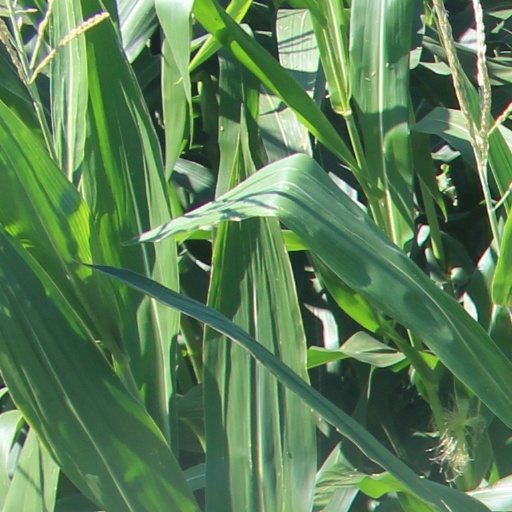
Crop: maize; corn